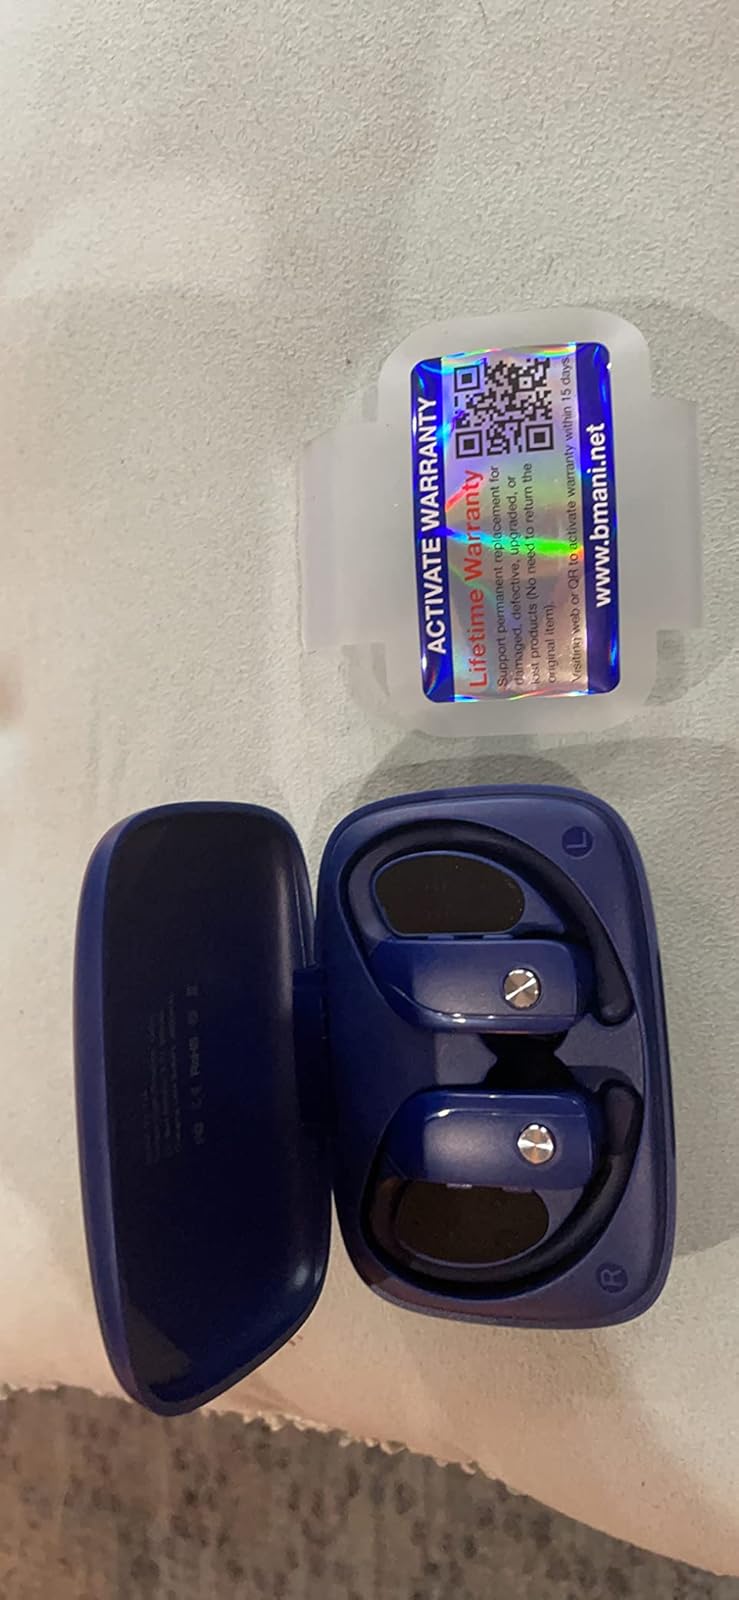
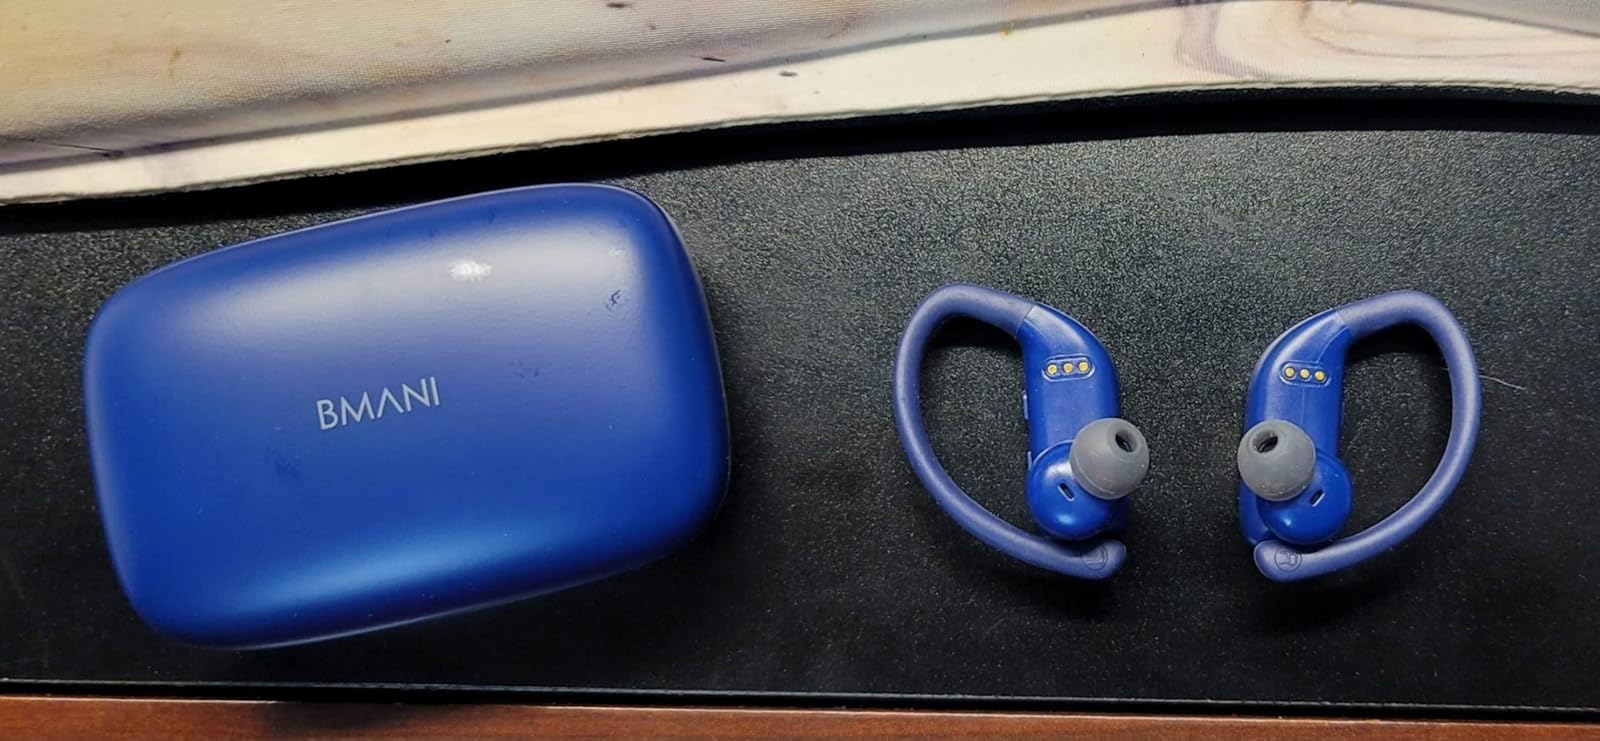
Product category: earbuds
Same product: yes